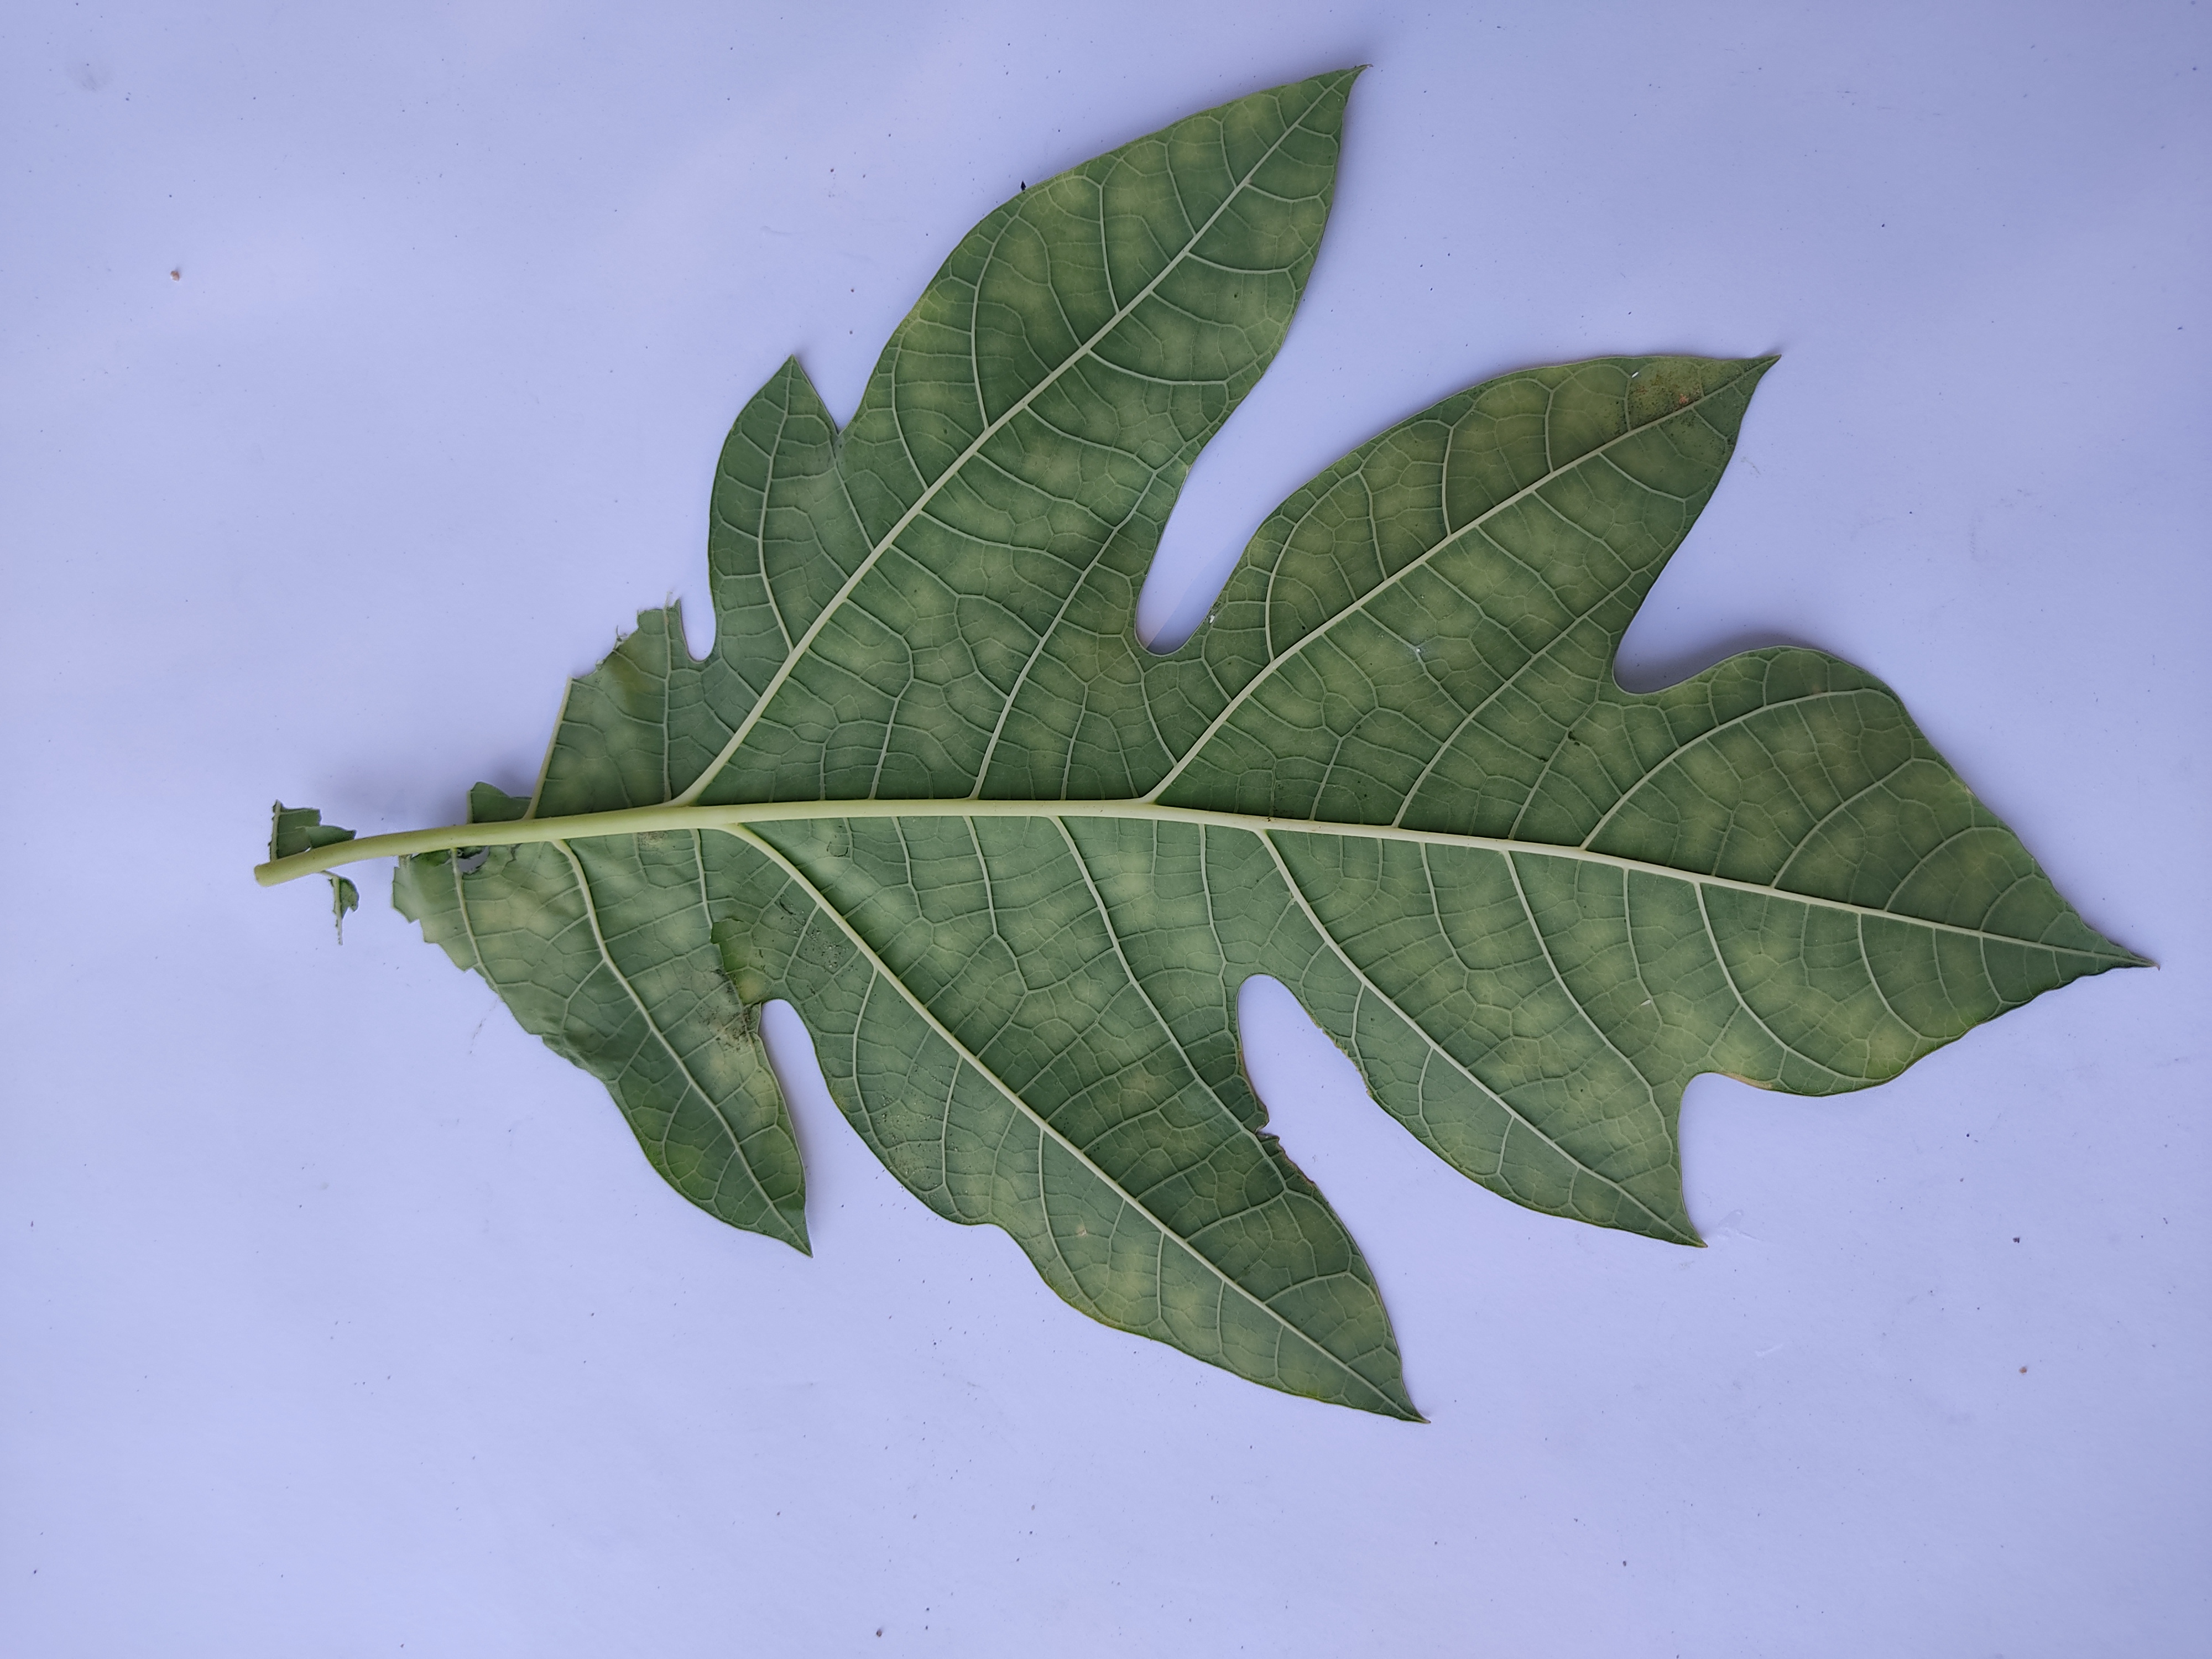
Label: Ring Spot